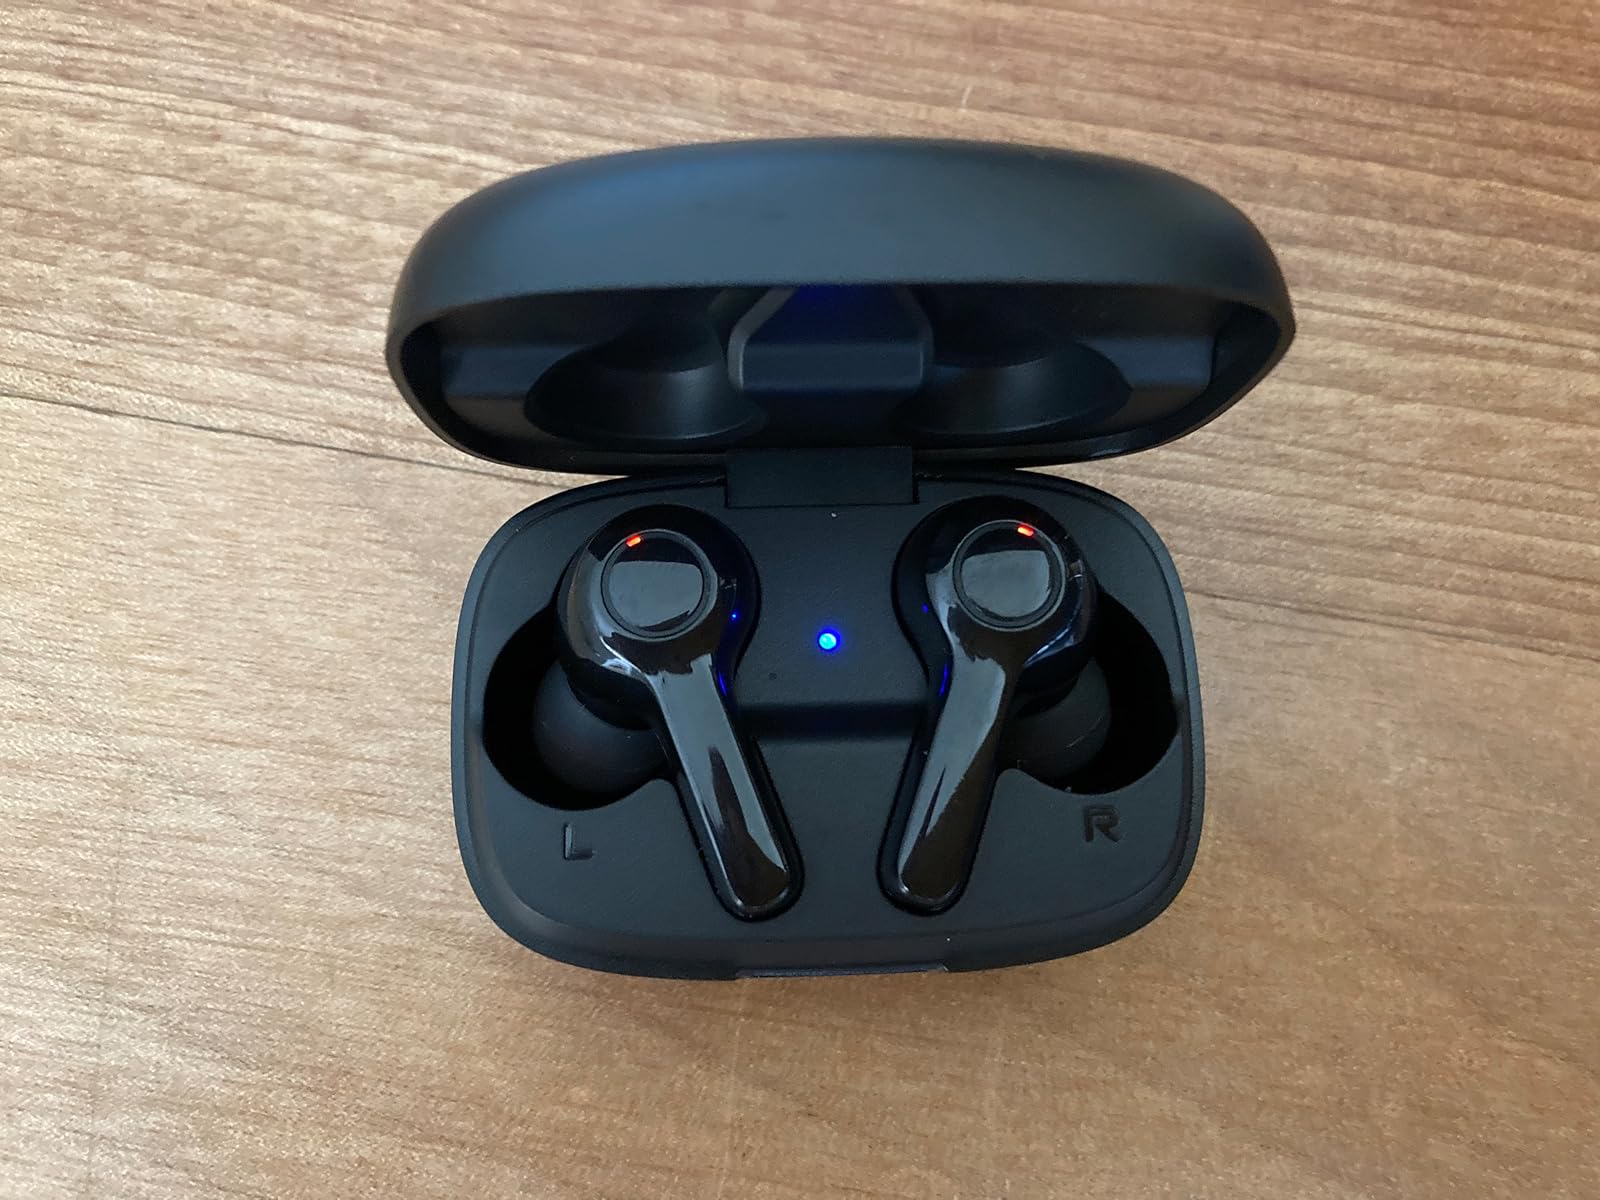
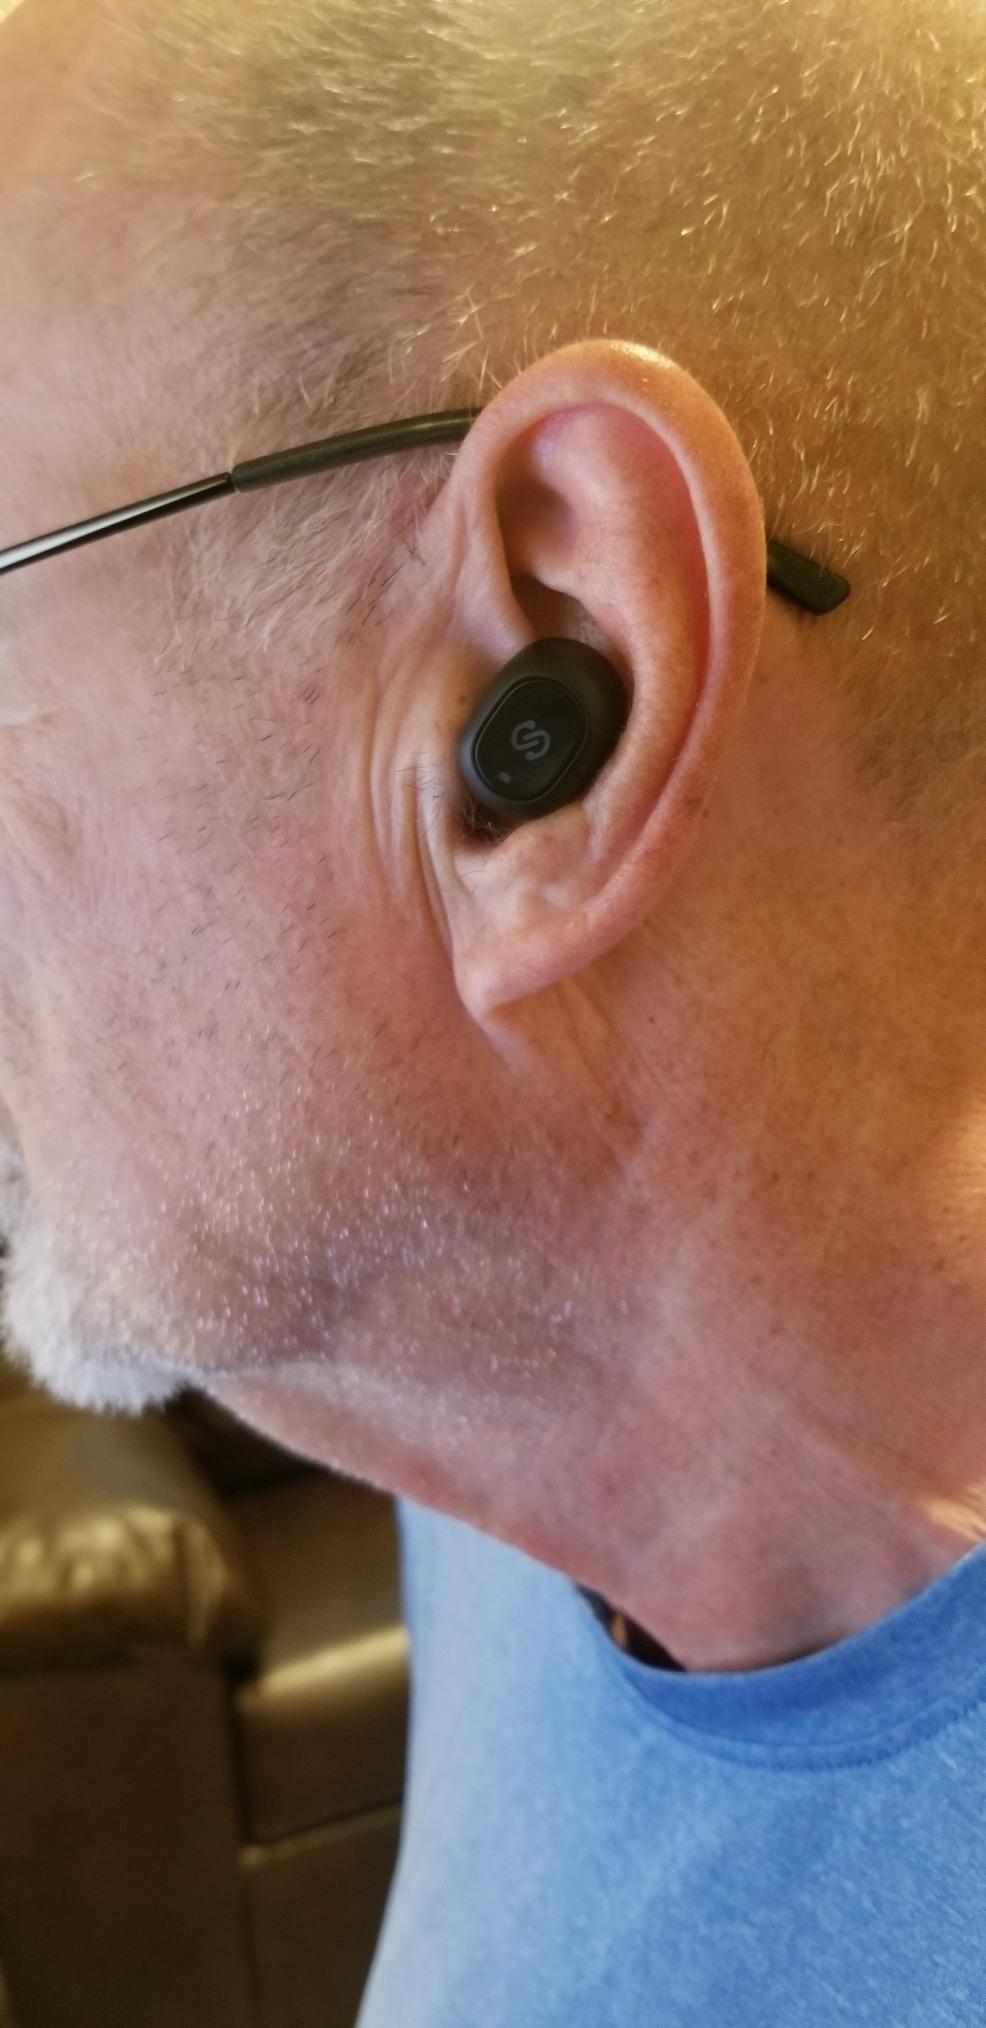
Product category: earbuds
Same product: no